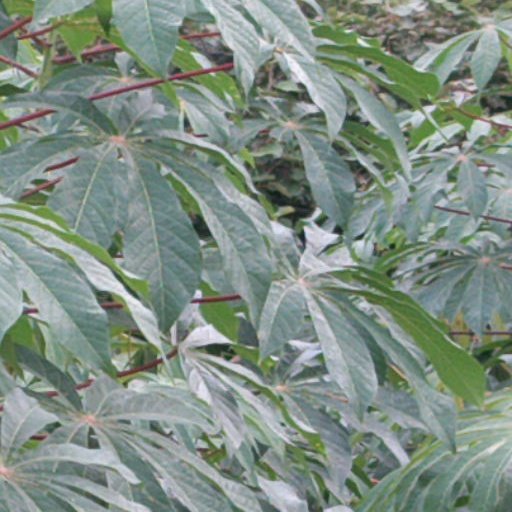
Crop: cassava